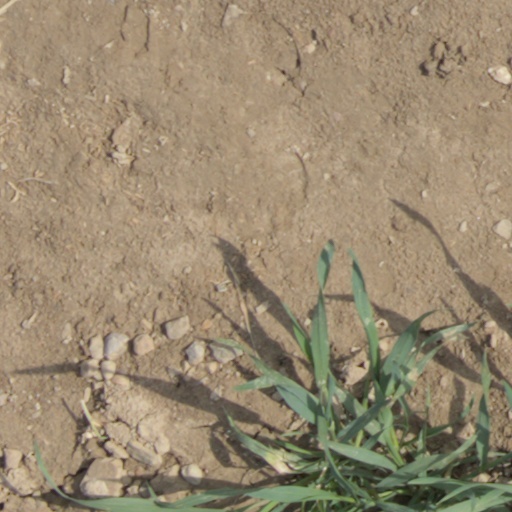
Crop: wheat